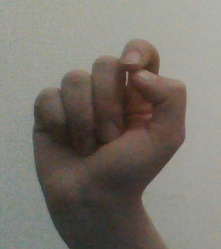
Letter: fa